Ada Fighiera Sikorska

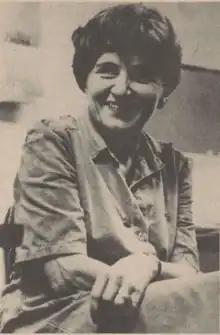
Ada Fighiera-Sikorska in 1984

Fighiera-Sikorska was born in Siedlce in 1929 to General Franciszek Sikorski and pianist Maria née Schmar (d. 1977). She grew up in Warsaw. In face of the German Invasion of Poland on 1 September 1939, which marks the beginning of World War II, she and her family fled to east of Poland, namely to Lviv which was Polish at that time. Her father, General Franciszek Sikorski, organized the city's defence. But then the totally unexpected Soviet invasion of Poland began on 17th September, and with it the Soviet repressions of Polish citizens. The female members of the family, Ada, her mother and her sister Maria (b. 1931), were deported to Siberia. Her father ended up in the special NKVD camp for Polish POWs in Starobelsk and was shot dead with ca 3,800 inmates in spring 1940 in Kharkov as part of the massacre of nearly 22 thousand Polish officers and reservists and policeman collectively called the Katyn massacre.